Main Concourse

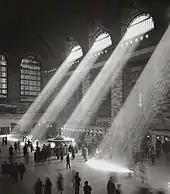
Rays of light streaming into the concourse, c. 1930

The Main Concourse is one of the most-photographed places in New York City and the United States. One of the most famous photographs of the space shows light streaming from its clerestory windows down to the floor. The work is reproduced online through hundreds of different images, with variations in angles, cropping, flipping, filters, and watermarks, as well as the author and date attributed to the works. Photographer Penelope Umbrico collected a sample of such images in "Four Photographs of Rays of Sunlight in Grand Central", on display in the terminal's Dining Concourse.